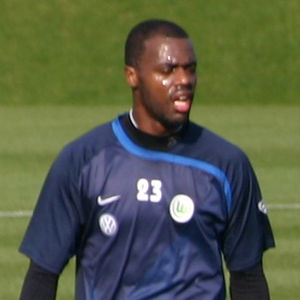
Grafite
Edinaldo Batista Líbano er en brasiliansk tidligere fodboldspiller, der spillede som angriber. Han spillede i karrieren for blandt andet tyske VfL Wolfsburg og en række klubber i sit hjemland.